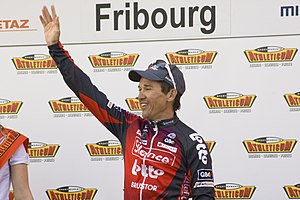
Romandiet Rundt 2008
Robbie McEwen vandt den anden etape
Romandiet Rundt 2008 var den 62. udgave af Romandiet Rundt og foregik mellem 29. april og 4. maj 2008 i Schweiz. Det var det sjette af årets ProTour-løb, og blev vundet af Andreas Klöden sammenlagt.